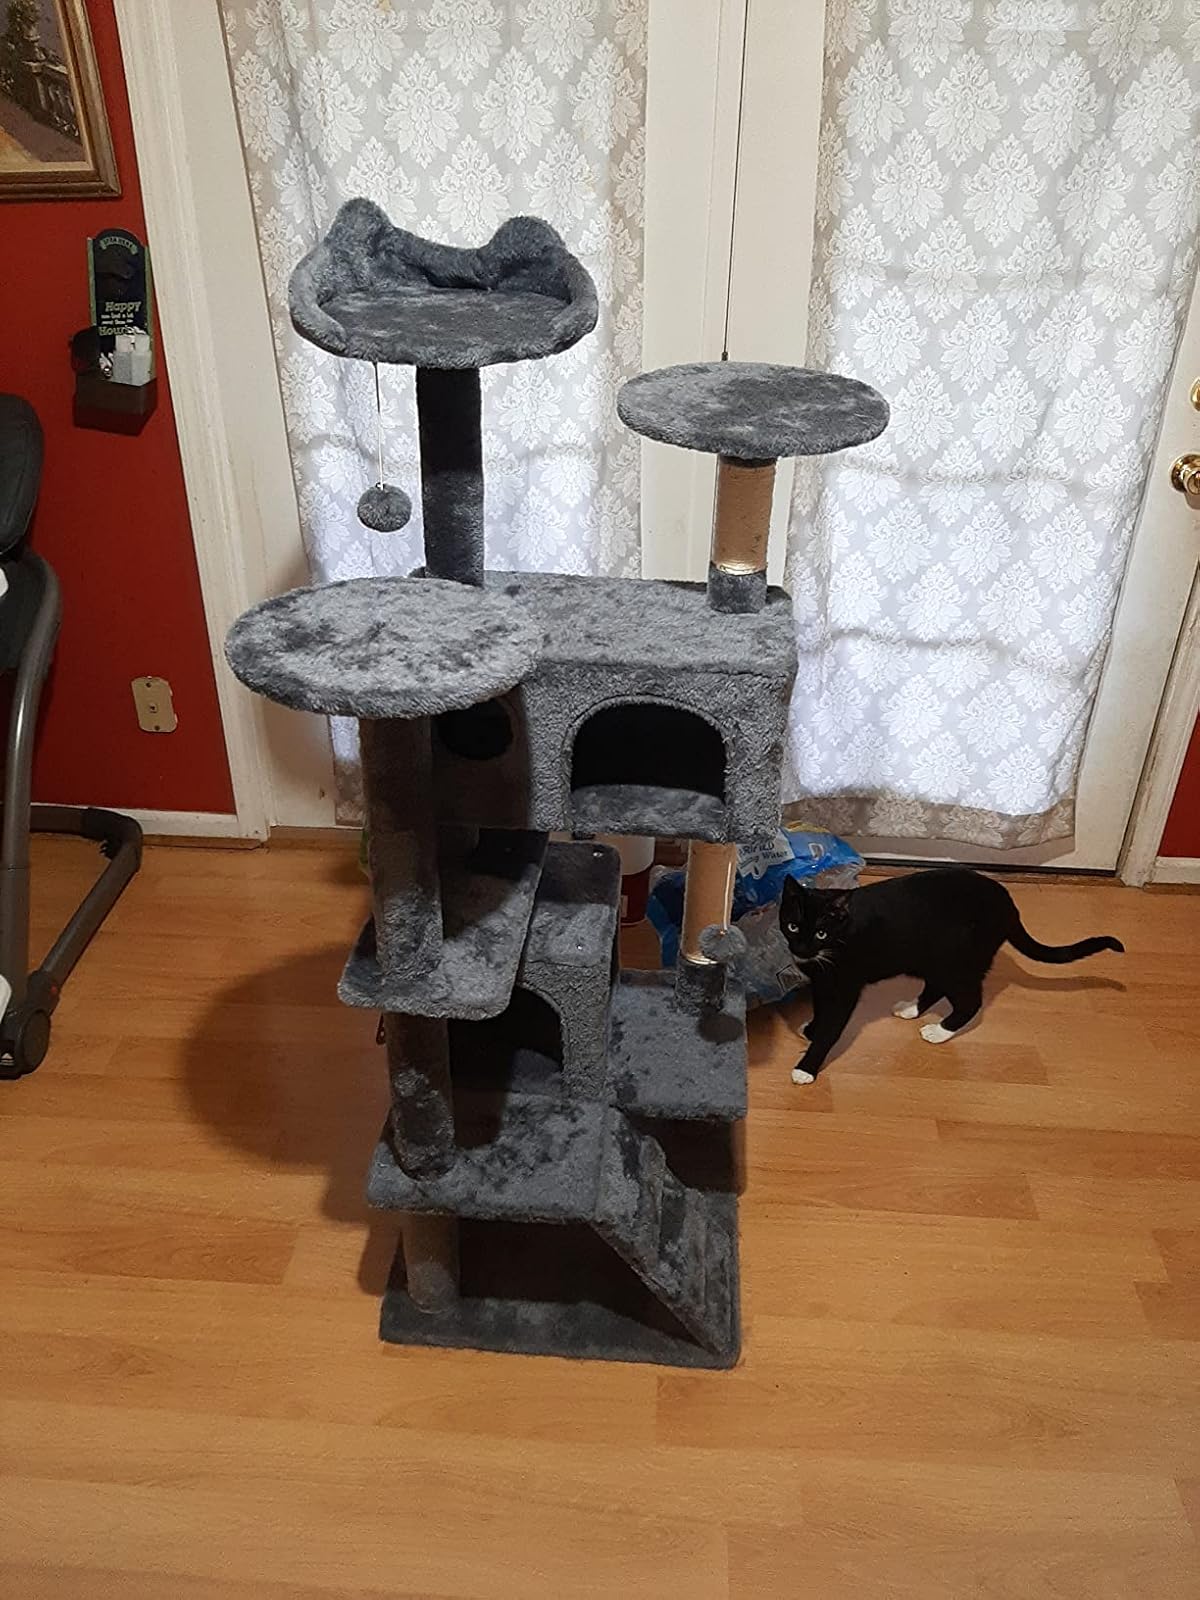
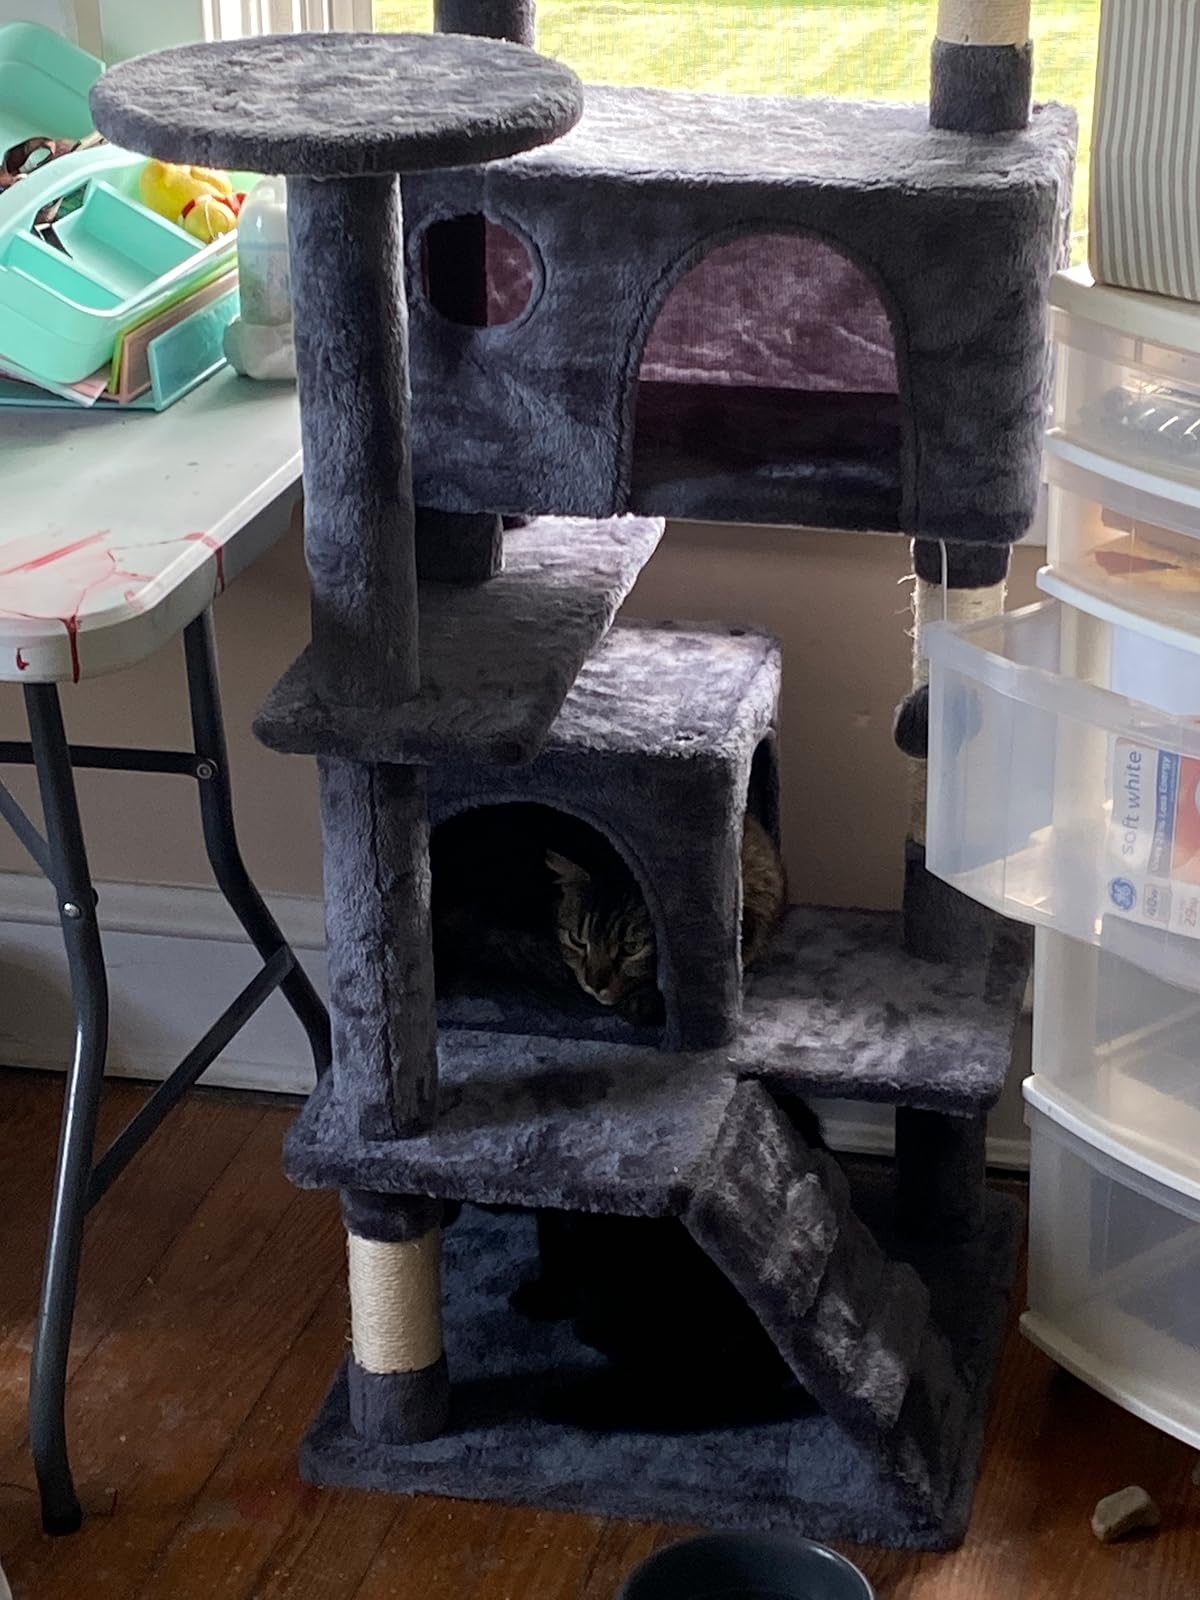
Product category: items_cat tree
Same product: yes